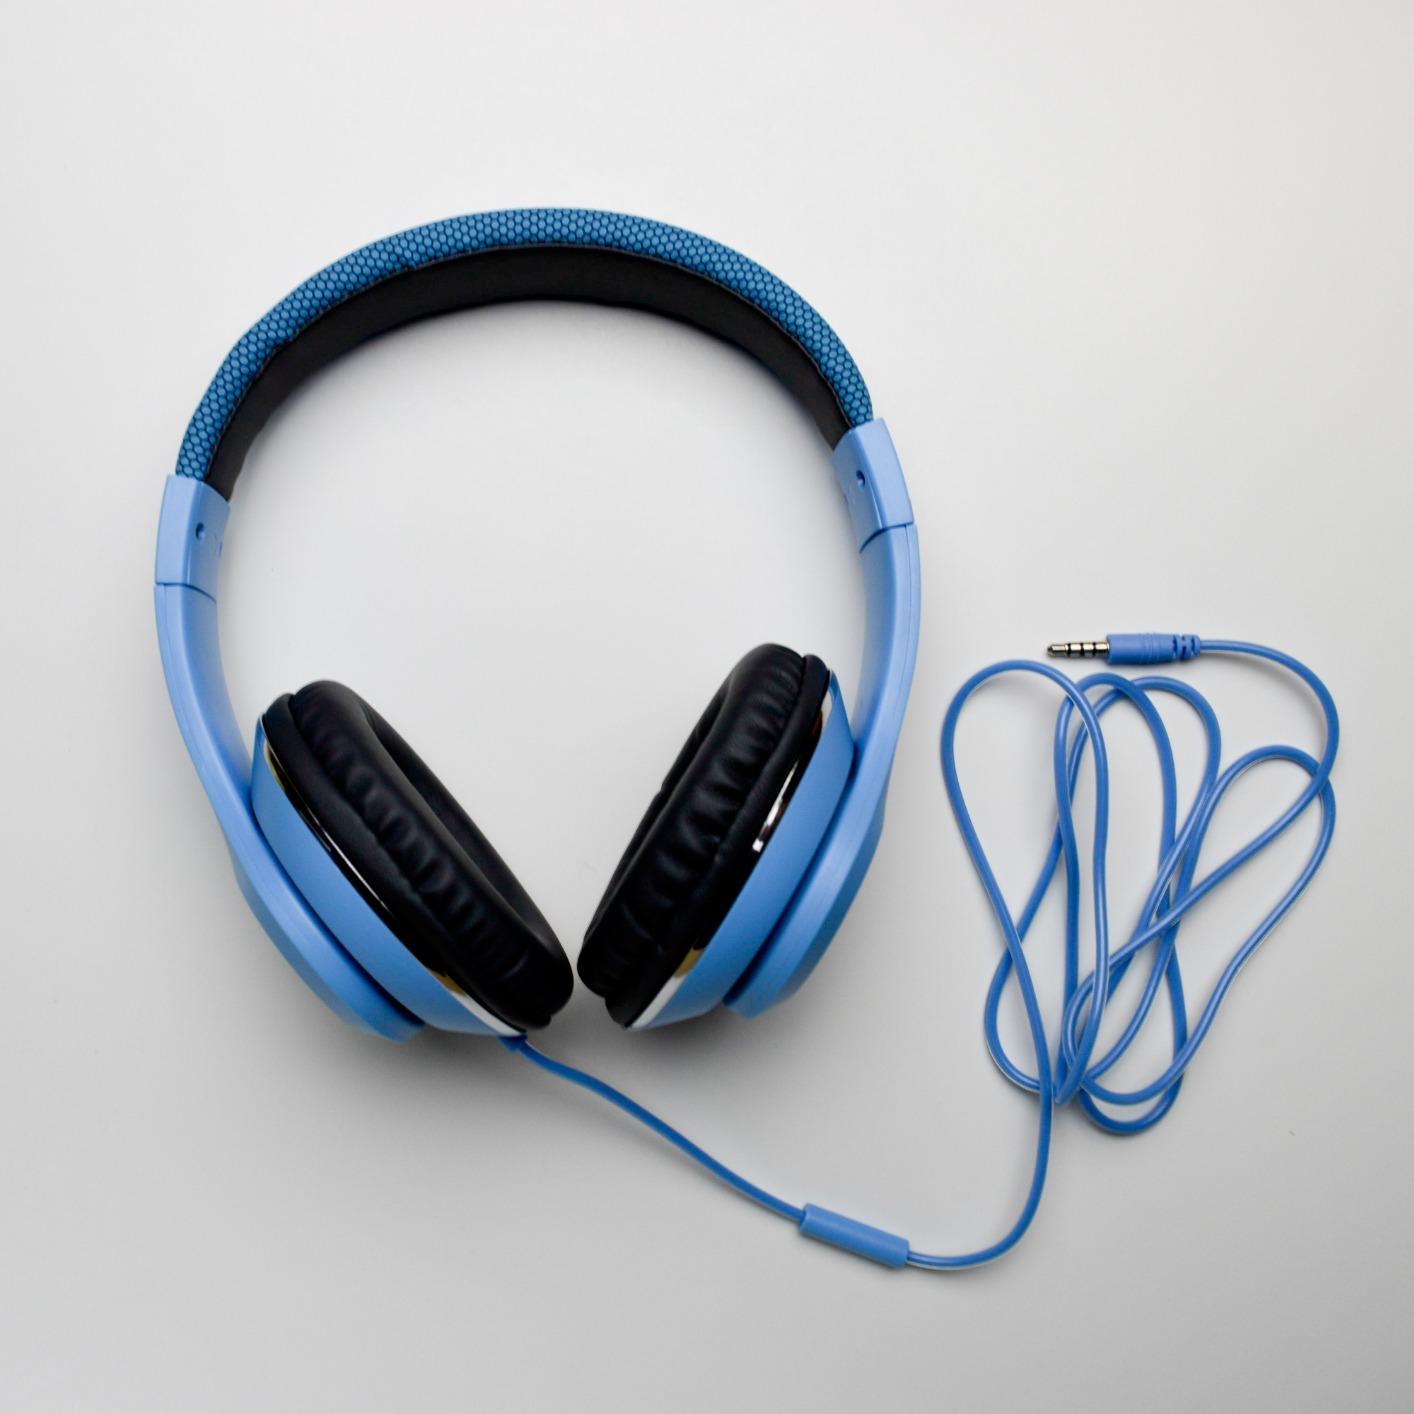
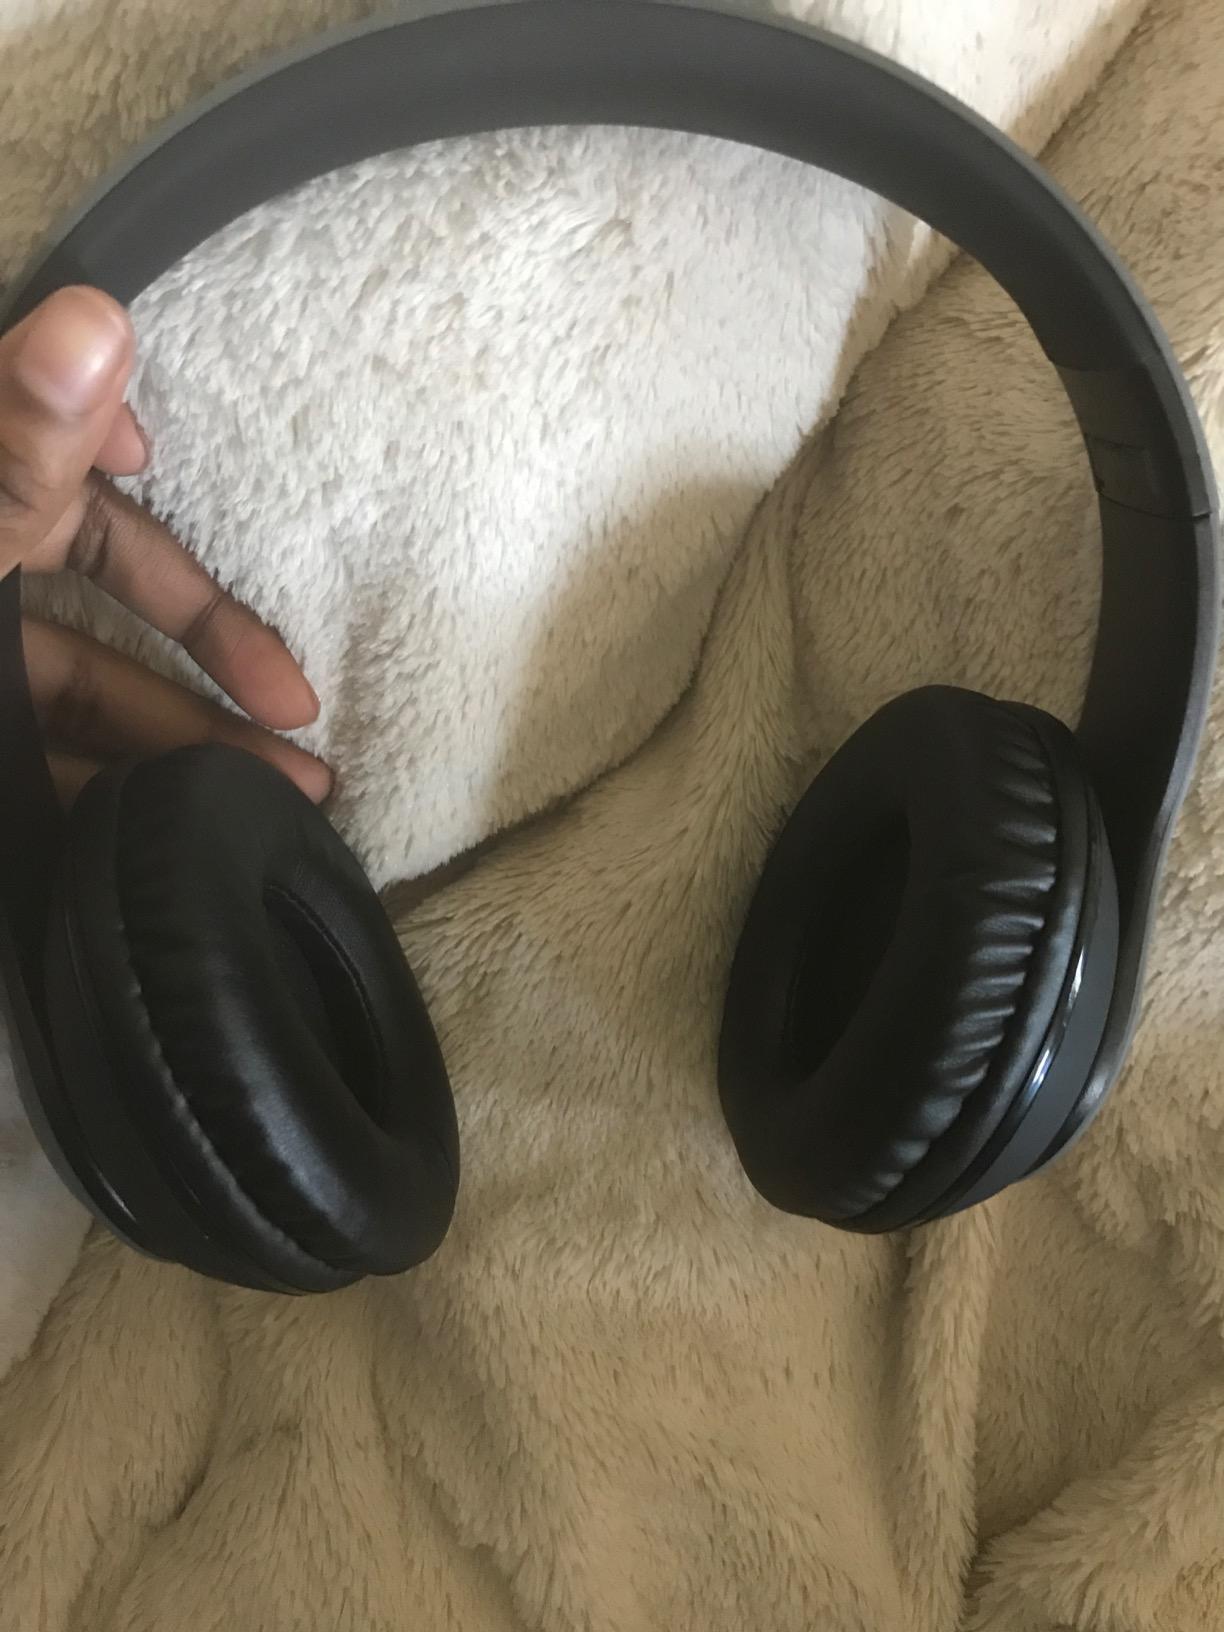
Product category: headphones
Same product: no